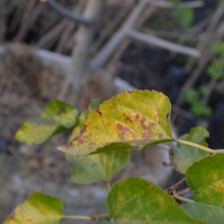
Variety: Kamphaengsaeng42